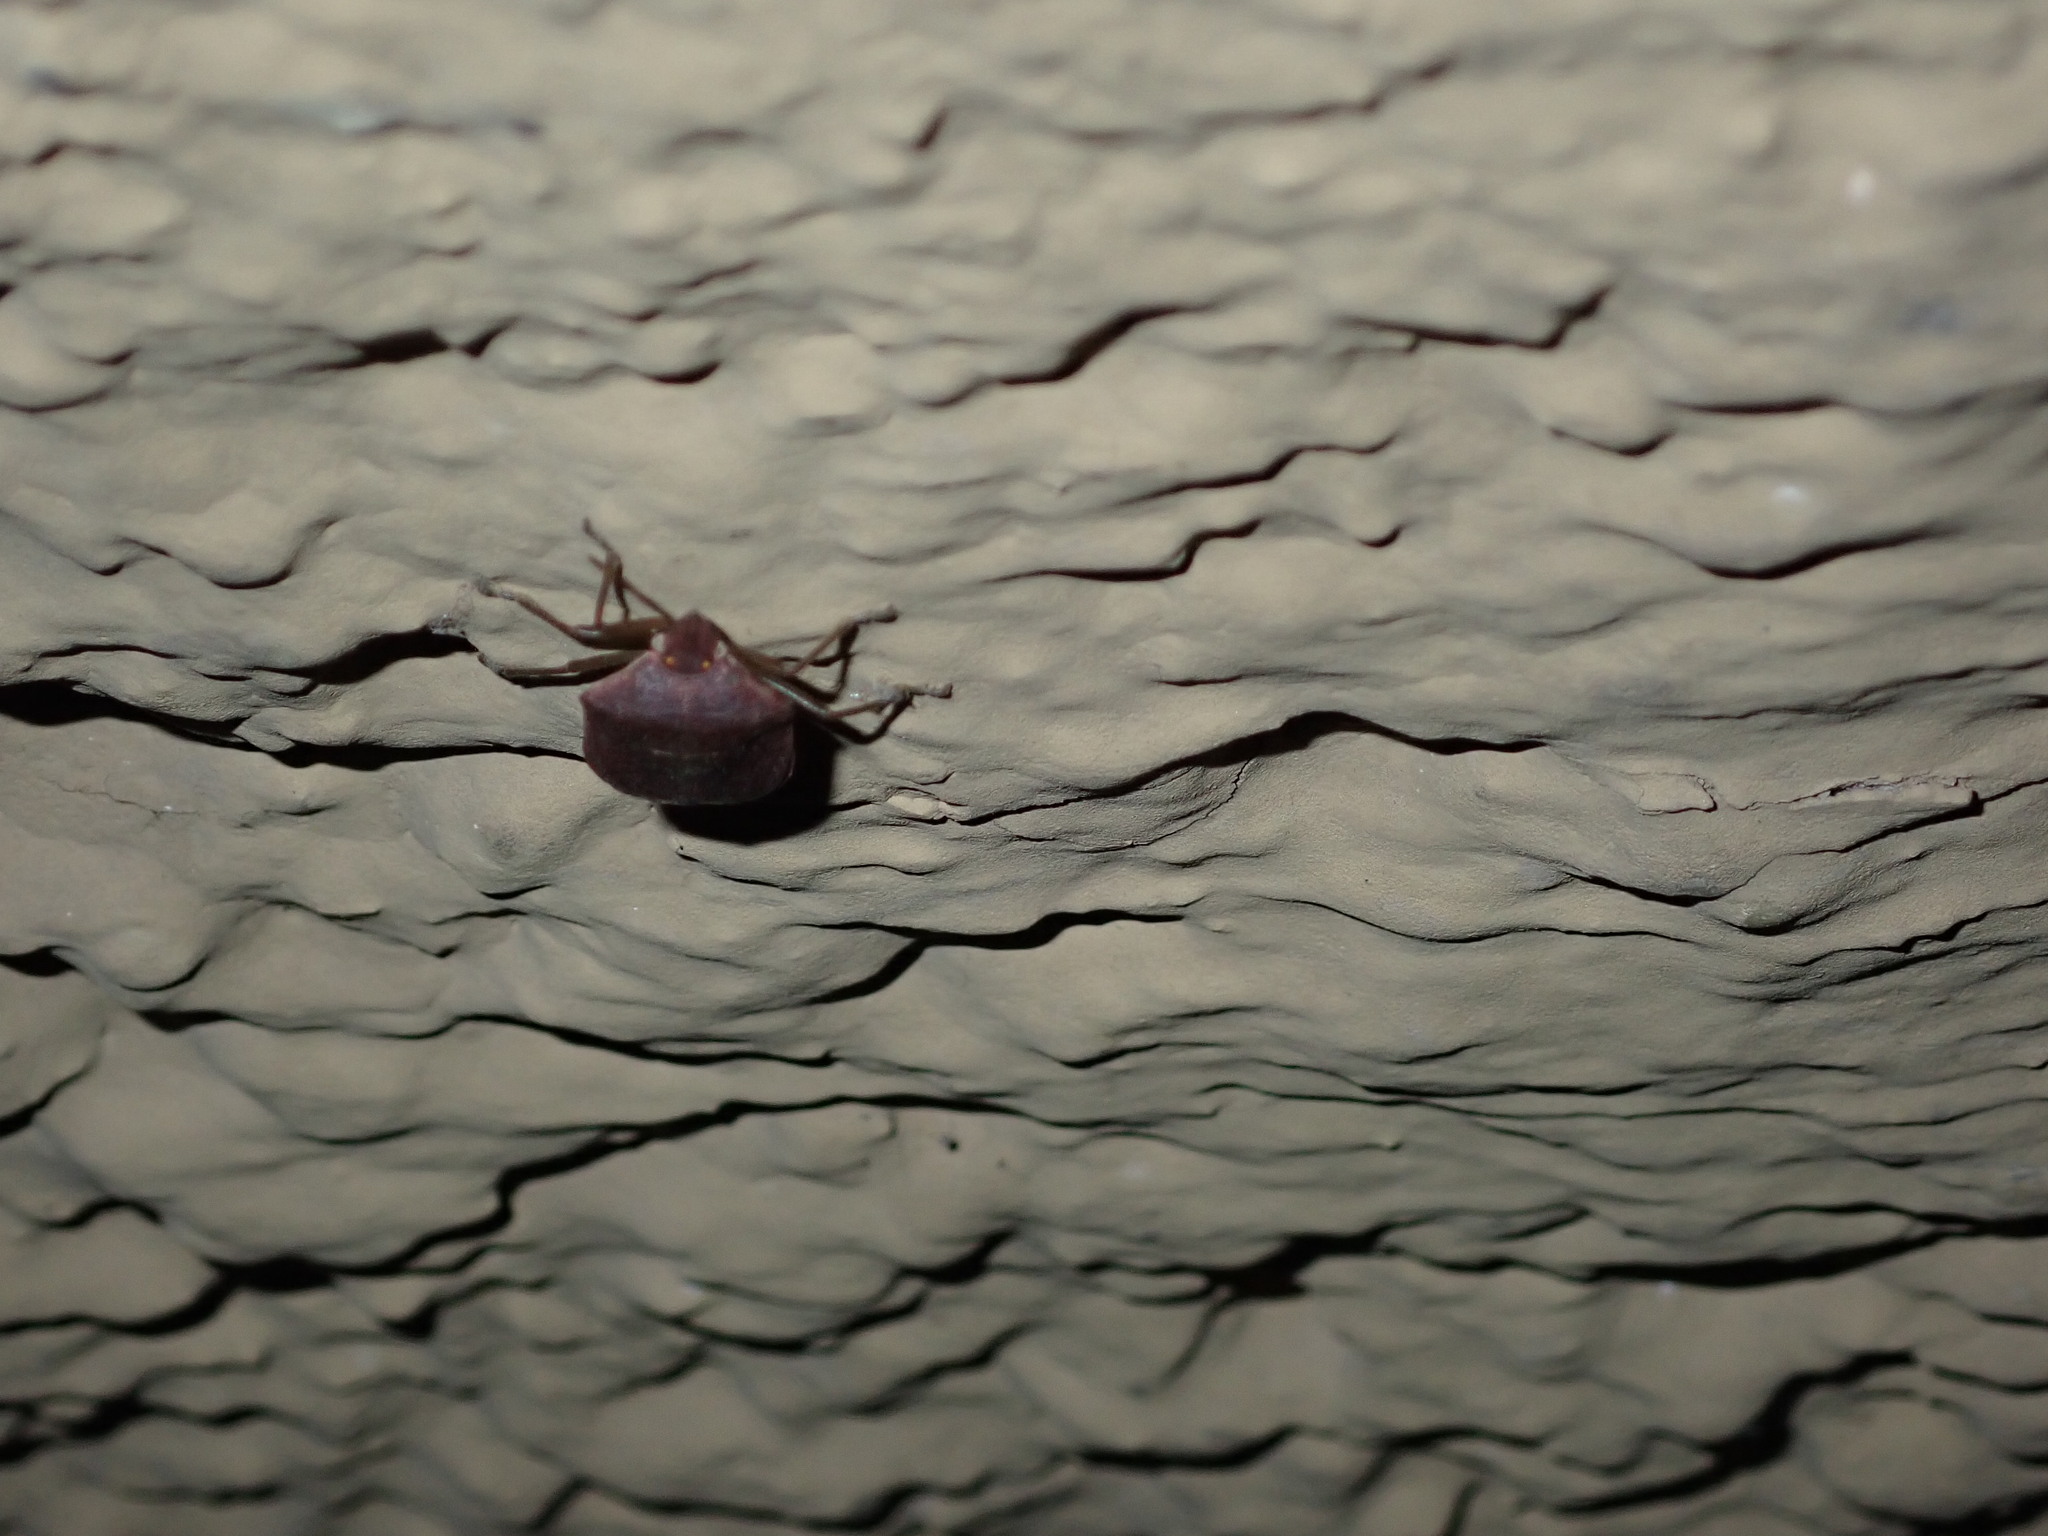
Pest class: stink_bug